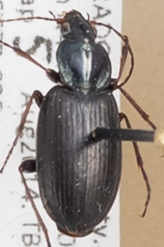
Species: Agonum placidum
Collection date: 2014-08-05
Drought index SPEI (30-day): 0.05
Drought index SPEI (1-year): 0.71
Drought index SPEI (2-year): -0.728